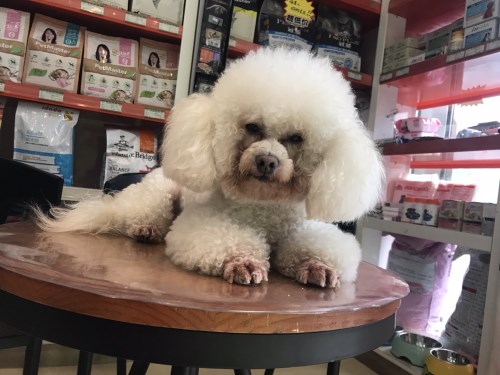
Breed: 3083-n000117-Bichon_Frise